Walls of Ávila

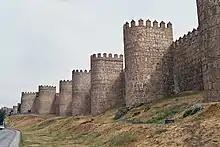
Ávila's defensive walls

The Walls of Ávila, completed between the 11th and 14th centuries, are the defensive walls of Ávila, Spain, and its principal historic feature. These medieval fortifications are the most complete and best preserved in all the country. The Old Town of Ávila, including the walls and its extramural churches, was declared a UNESCO World Heritage Site in 1985.